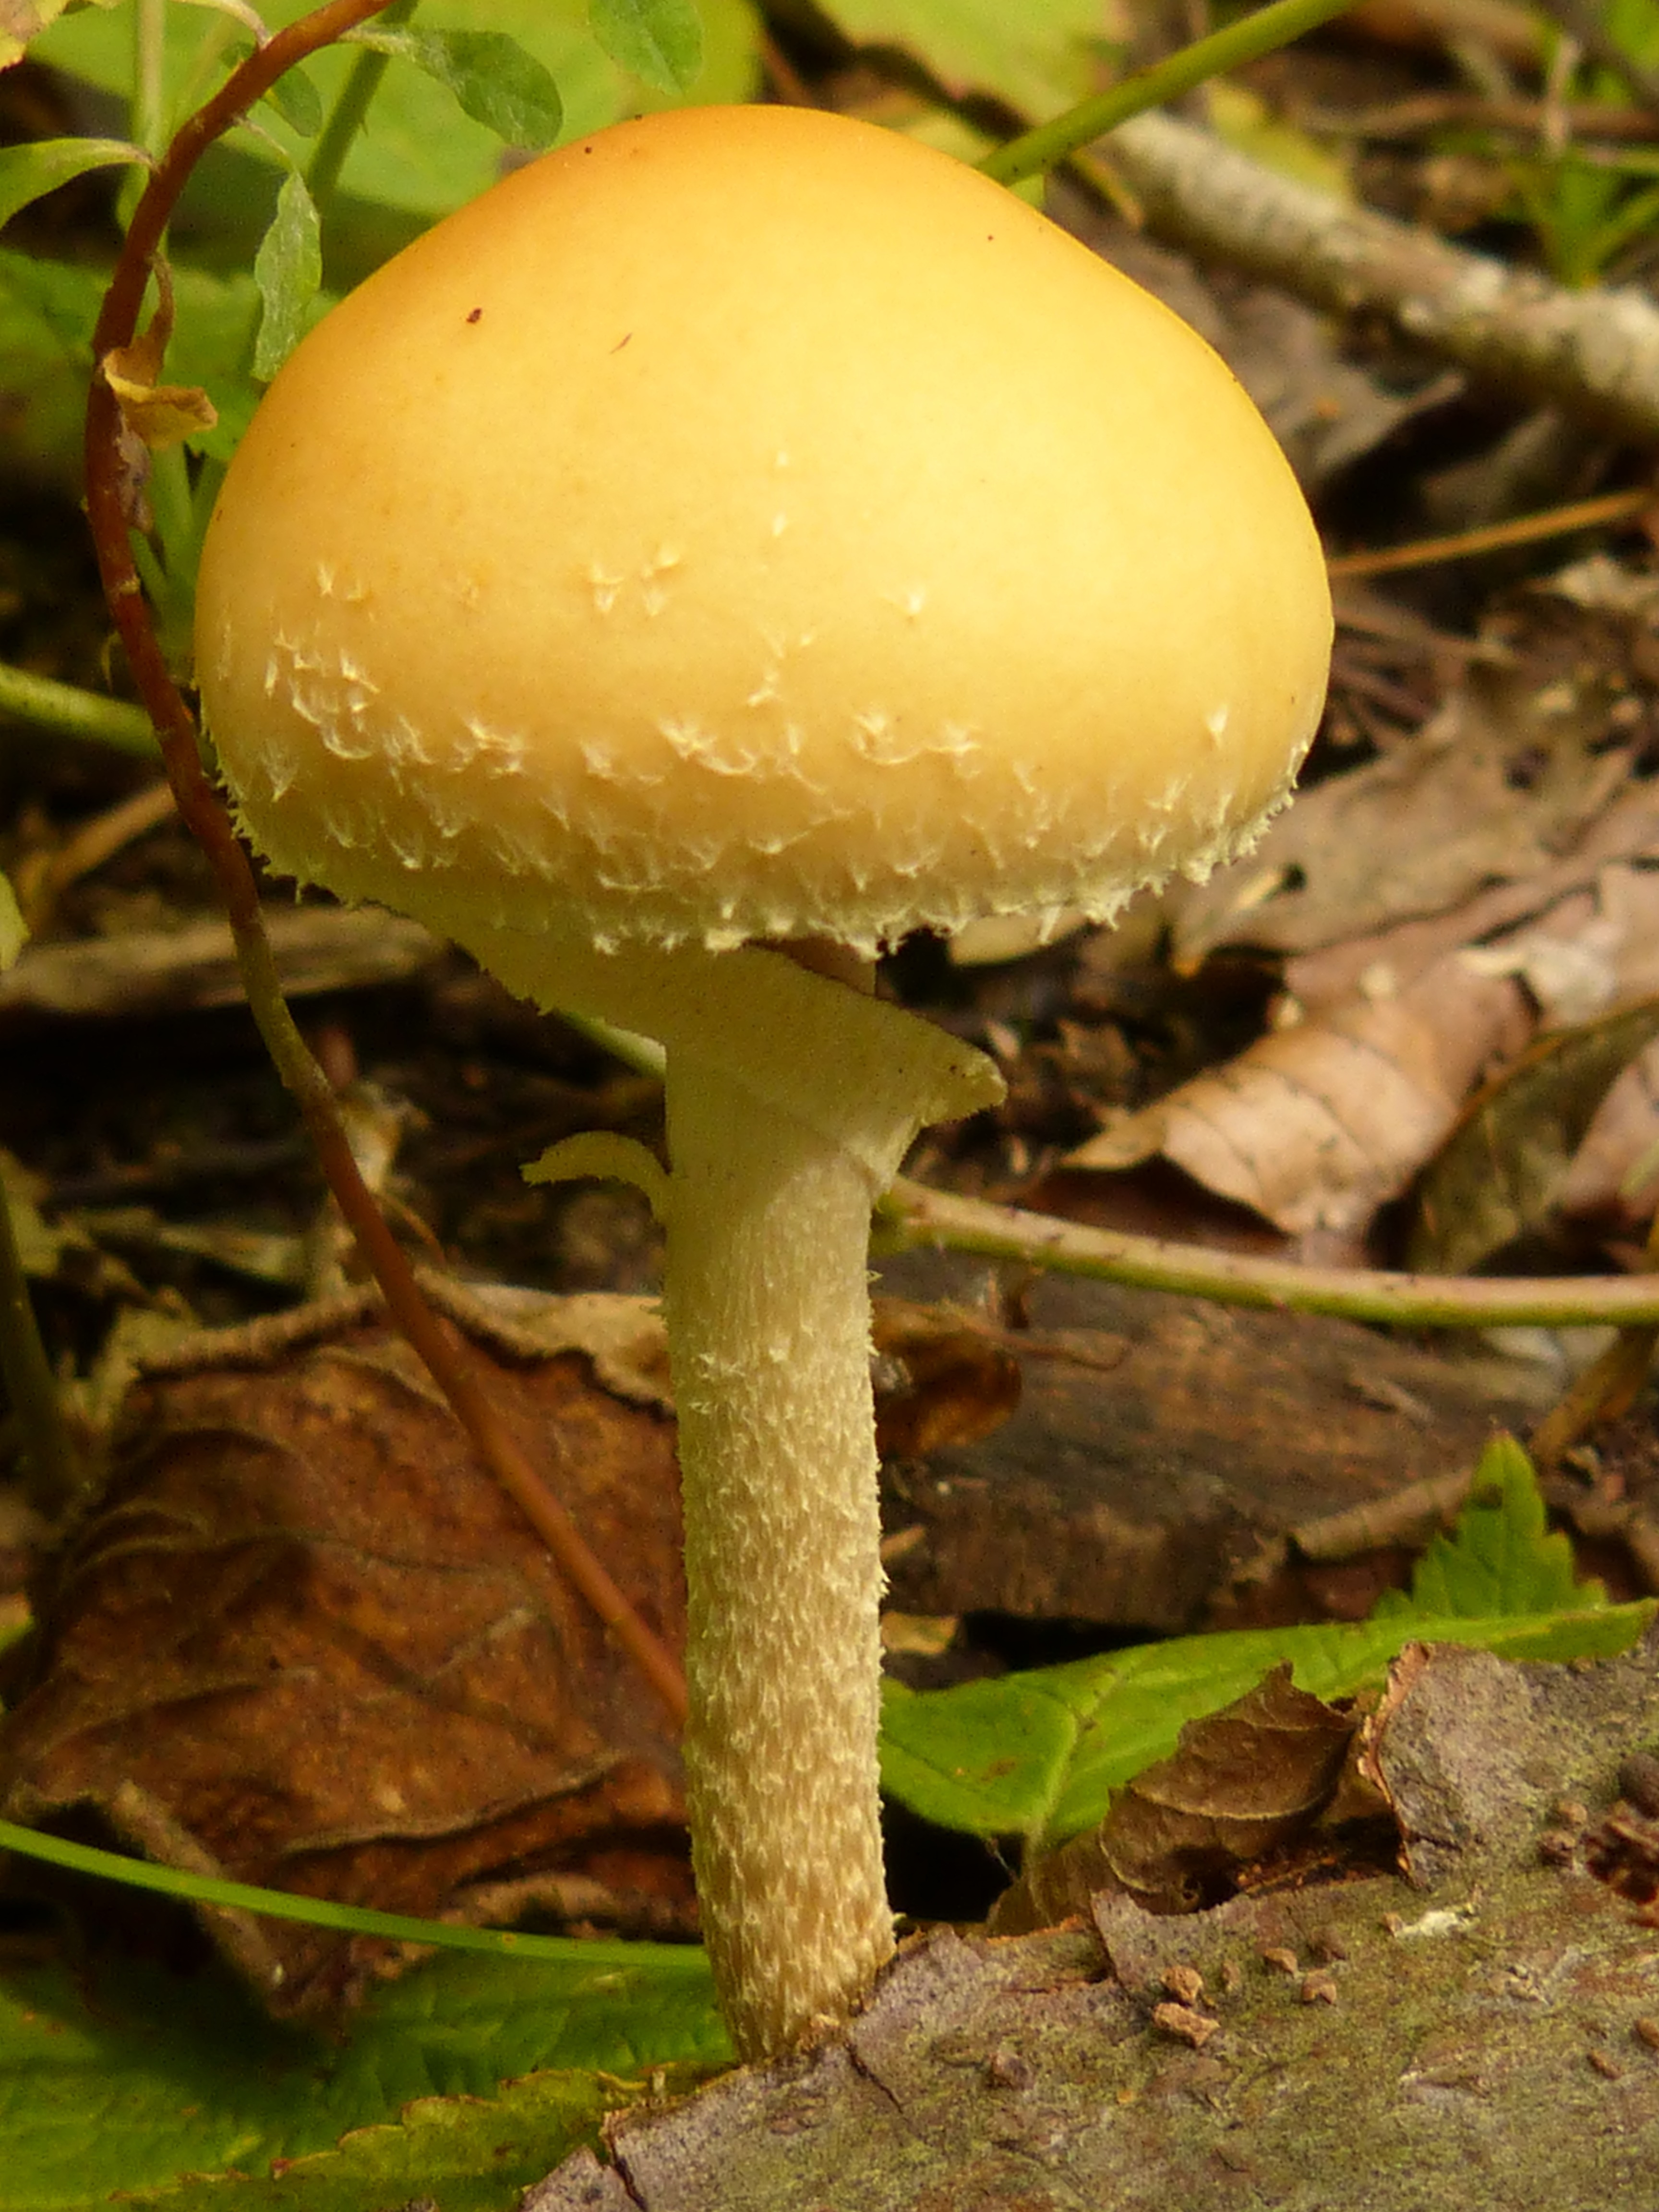
nature, forest, plant, flower, autumn, botany, mushroom, yellow, flora, fauna, fungus, woodland, agaric, bolete, agaricus, macro photography, edible mushroom, medicinal mushroom, agaricomycetes, agaricaceae, champignon mushroom, penny bun